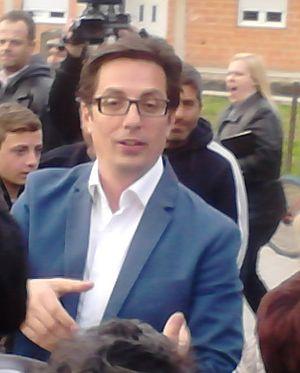
L'élection présidentielle macédonienne de 2019 se déroule les 21 avril et 5 mai 2019 afin d'élire le président de la République pour un mandat de cinq ans. La Constitution de la Macédoine du Nord limitant à deux le nombre de mandats présidentiels, le président sortant Gjorge Ivanov n'est pas candidat à sa réélection.
L'élection présidentielle macédonienne de 2014, cinquième depuis l'indépendance, est un scrutin visant à élire le président de la République pour un mandat de cinq ans. Elle se tient les 13 et 27 avril 2014.